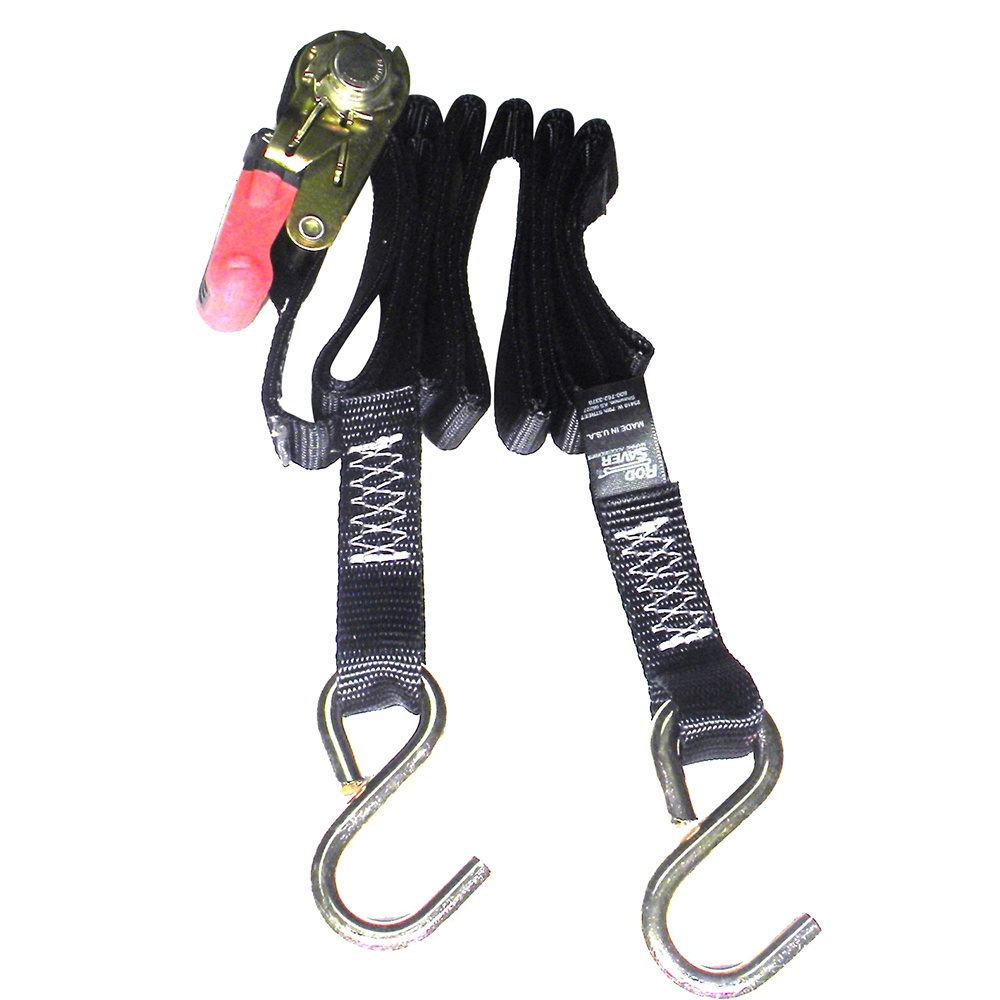
Rod Saver Ratchet Gunwale Tie-Down - 1" x 16 [R1GW16]
Ratchet Gunwale Tie-Down - 1" x 16' 1” x 16' Rubber Ratchet tie-down - soft Gripped rubber ratchet w/trigger release is the perfect gunwale tie-down for smaller boats. 1,500 lb. capacity. Specifications: Length (Feet): 16' Diameter (Inches): 1" Box Dimensions: 2"H x 7"W x 8"L WT: 1.5 lbs UPC: 082687890686
Brand: Rod Saver
Category: Vehicles & Parts > Vehicle Parts & Accessories > Vehicle Safety & Security > Watercraft Safety Equipment > Throw Ropes